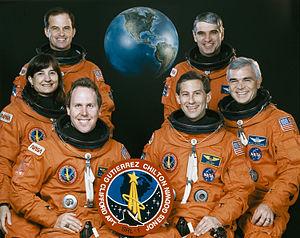
STS-59 est la sixième mission de la navette spatiale Endeavour.